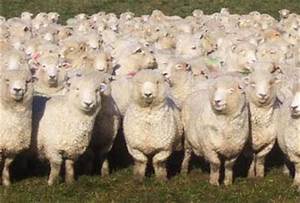
Label: pecora